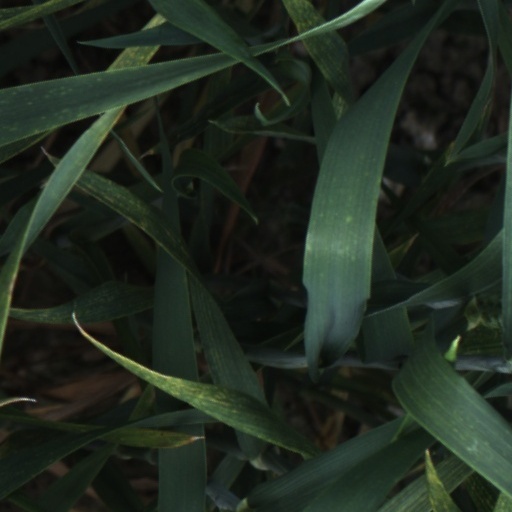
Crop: wheat